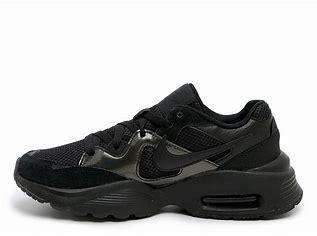
Brand: Nike
Model: Air Max Fusion